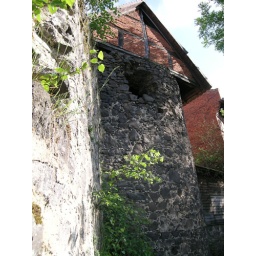
A stone wall in Lich, Germany.